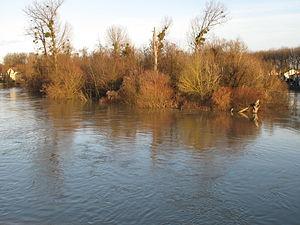
L'île Refuge, sur la Marne à Chelles, Seine-et-Marne en hiver
La réserve naturelle régionale des îles de Chelles est une réserve naturelle régionale située en Île-de-France. Classée en 2008, elle occupe une surface de 5 hectares.